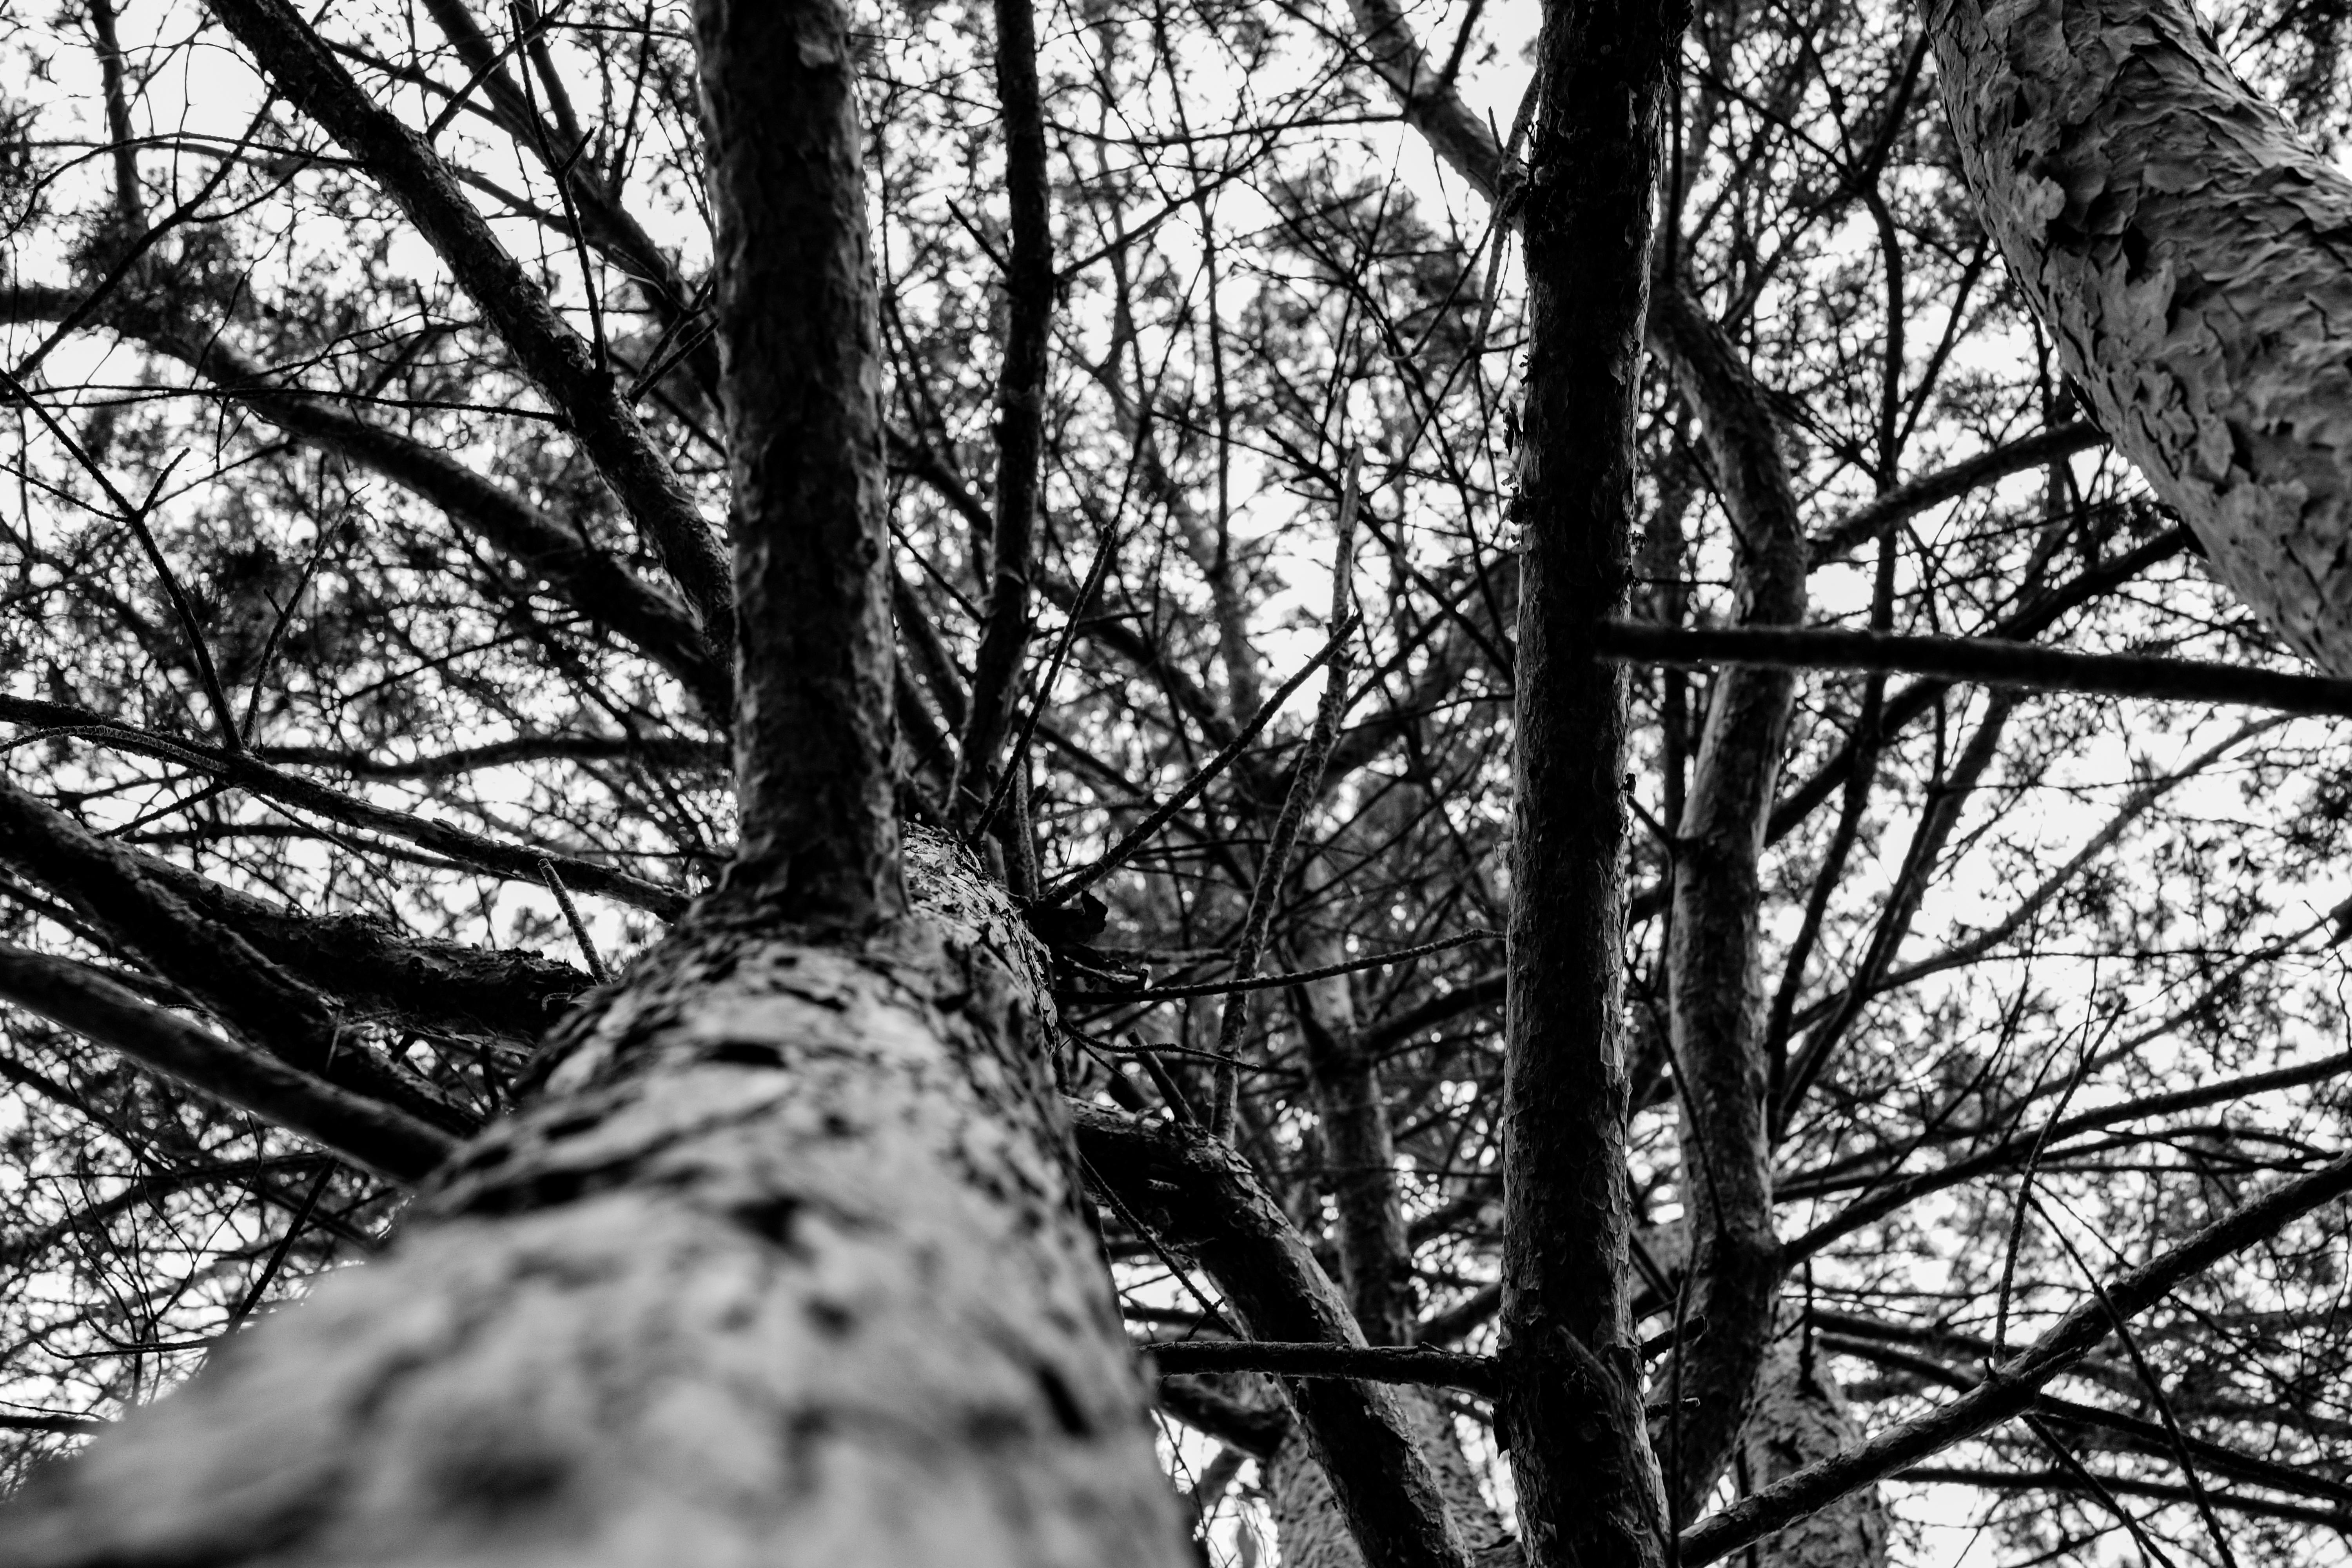
tree, nature, forest, branch, winter, black and white, plant, sunlight, leaf, trunk, spring, autumn, monochrome, season, woodland, habitat, monochrome photography, woody plant